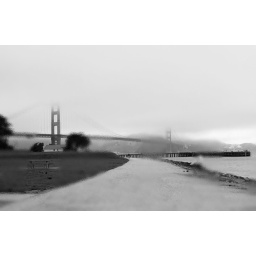
Golden gate bridge by glass